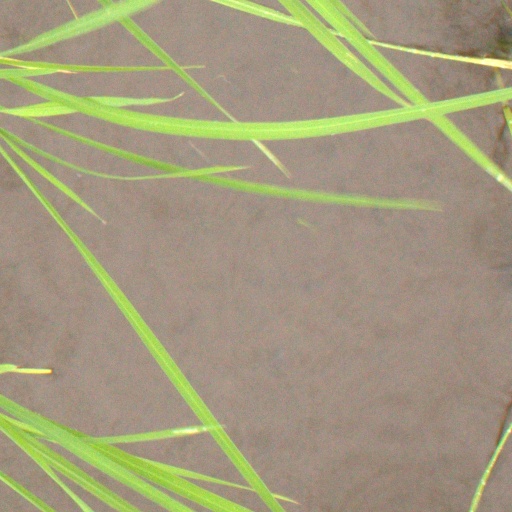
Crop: rice